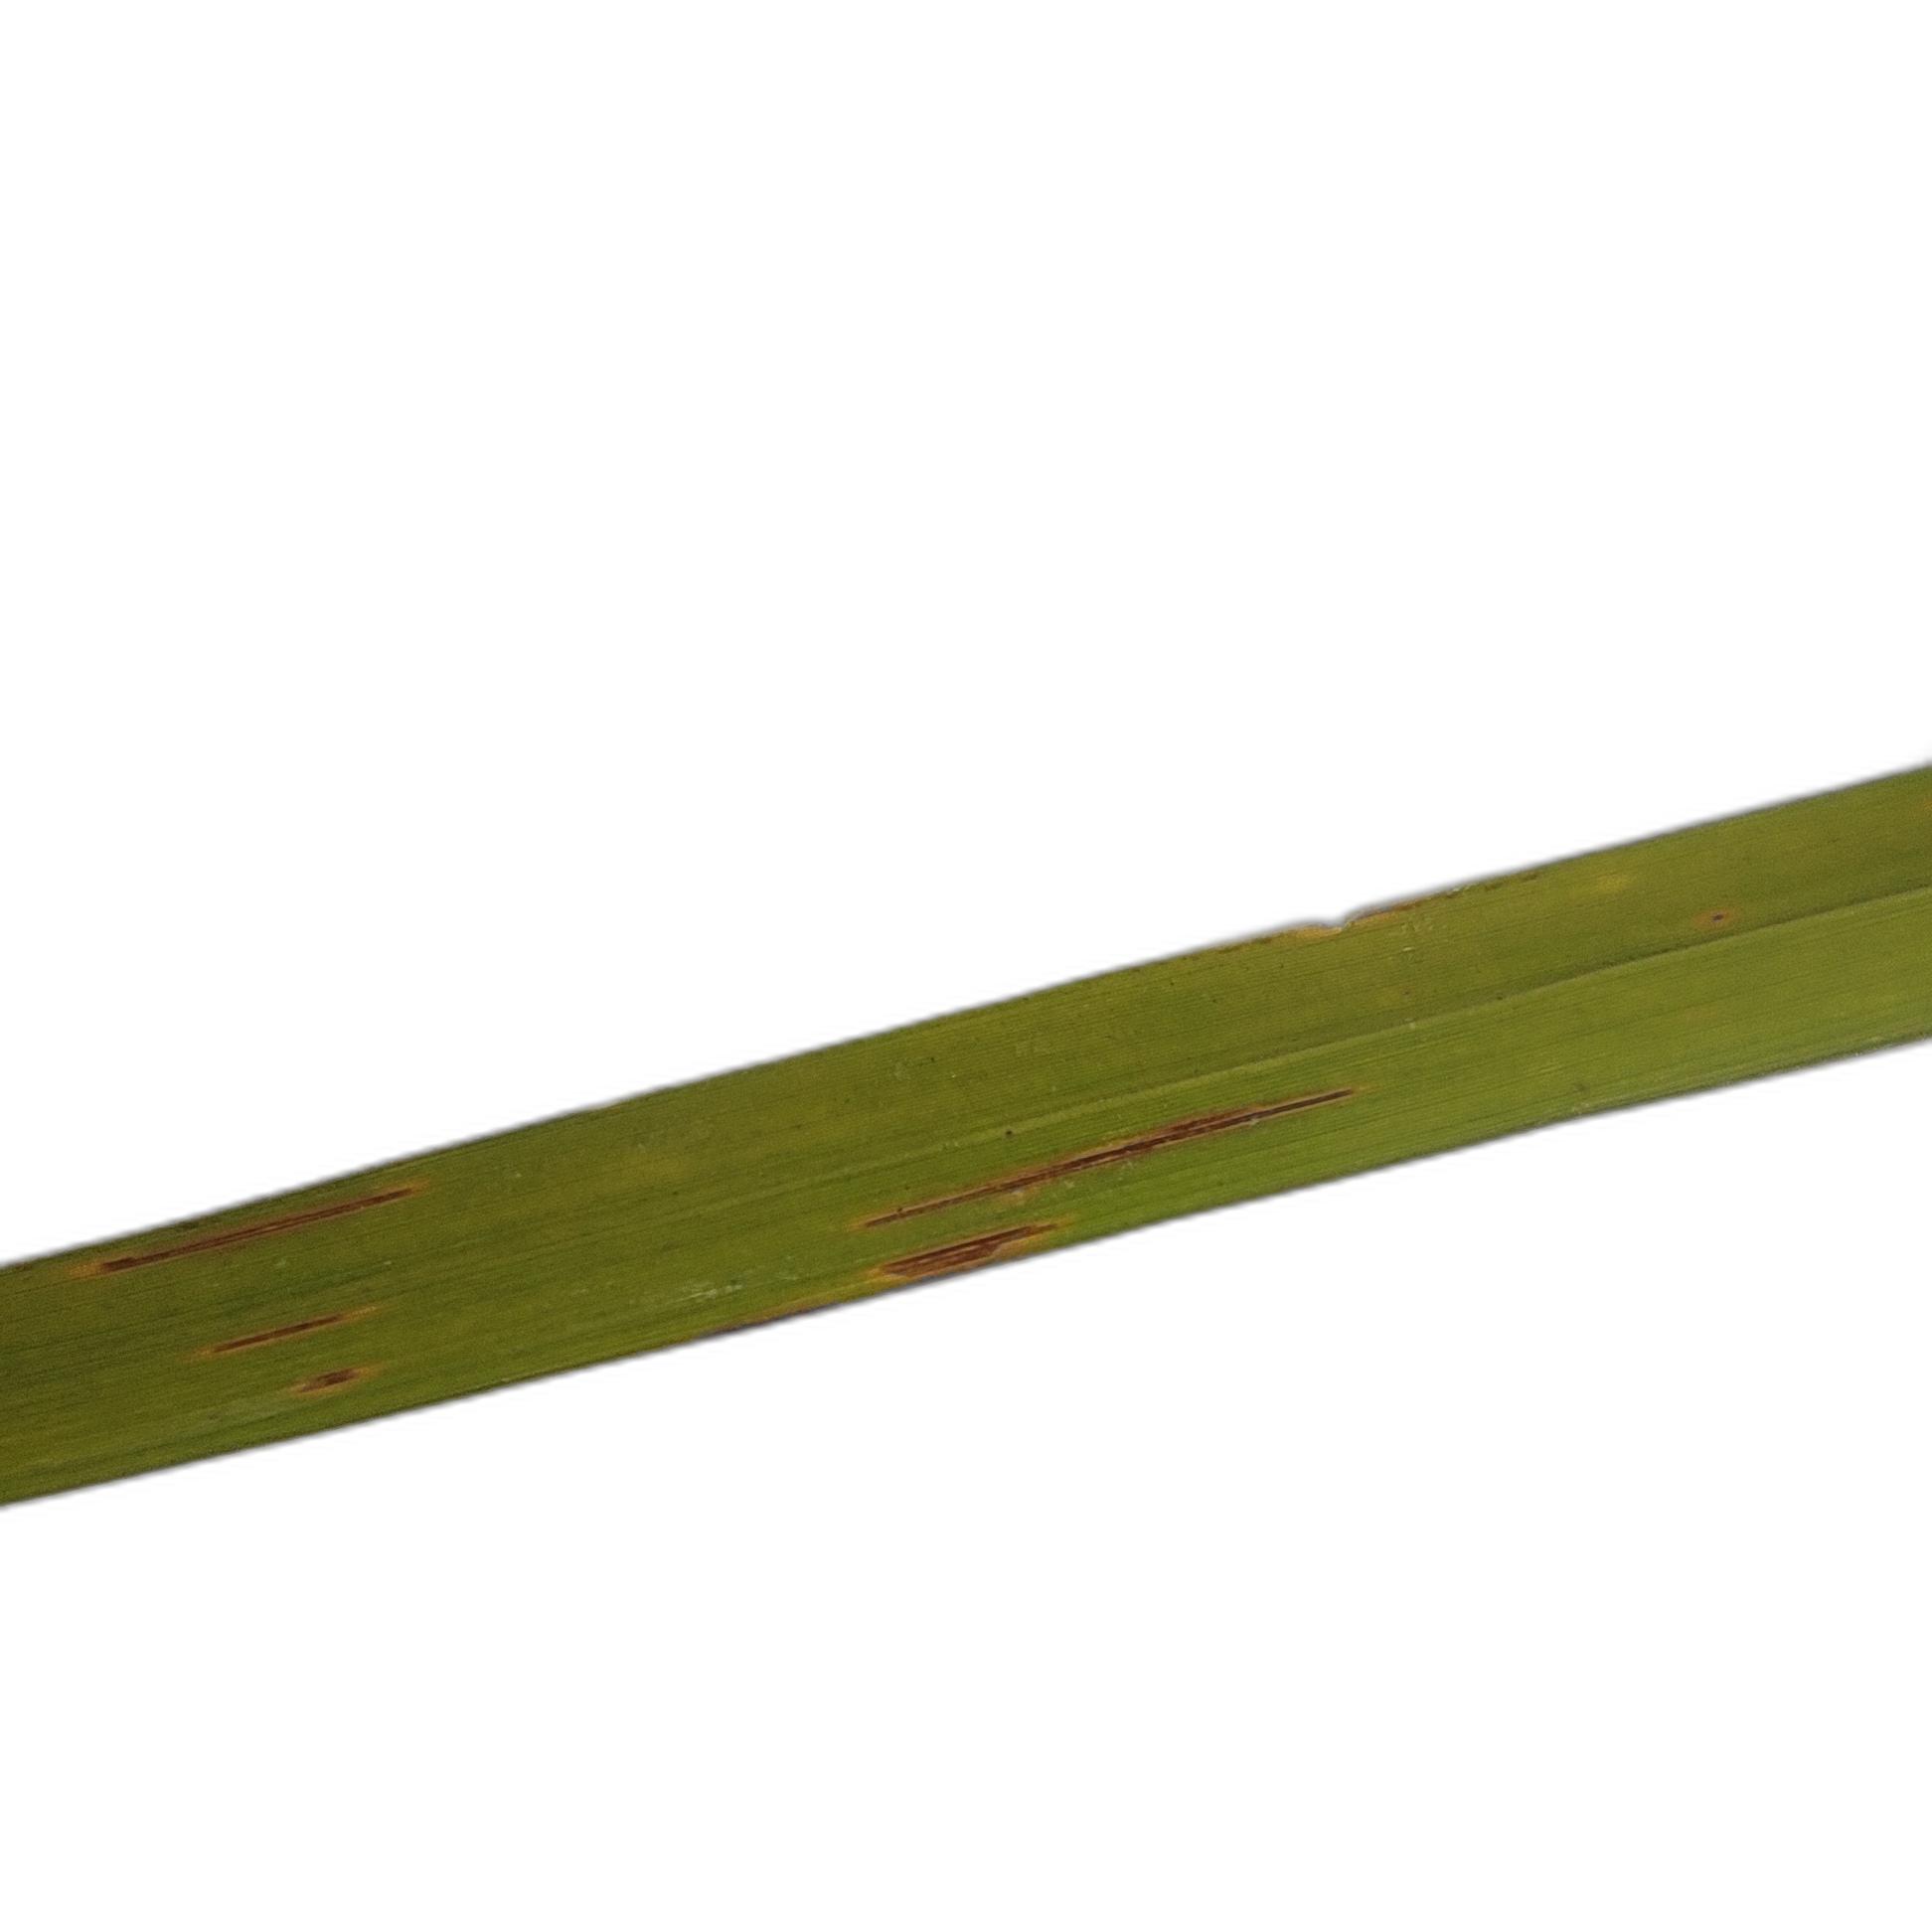
Label: Rice Blast